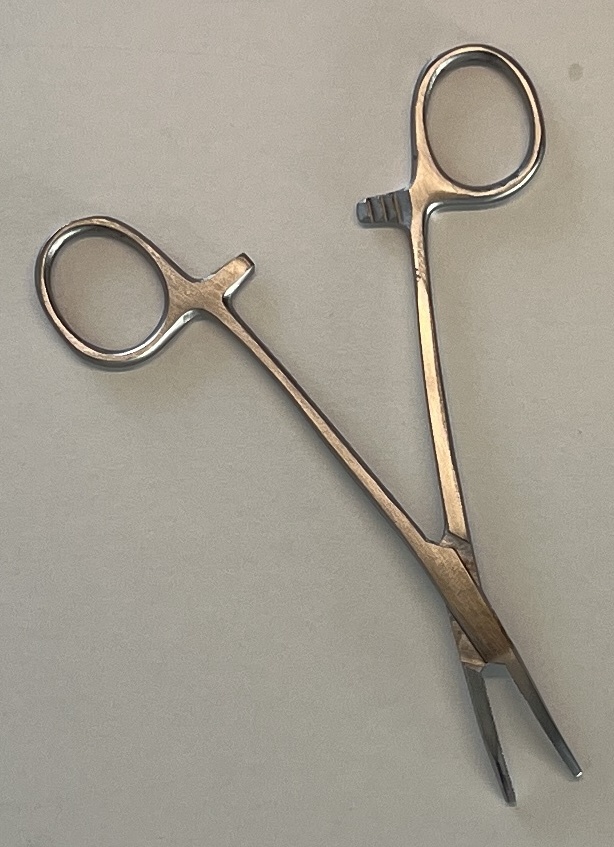
Hinged instrument state: open